A. Harry Moore

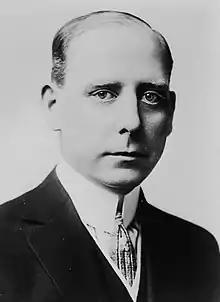
For his entire career in elected office, Moore was associated with Jersey City mayor and political boss Frank Hague. Hague guided each of his campaigns for Governor until Moore finally refused him in 1943.

In 1913, Jersey City adopted the commission form of government, and Moore ran successfully for an inaugural seat on the five-man governing body. As director of Parks and Public Property, he promoted recreational facilities and opportunities for city youth, particularly handicapped children. In 1931, the A. Harry Moore School in Jersey City was one of the first in the United States to be designed to specifically meet the needs of handicapped children. He also formed an alliance with fellow commissioner Frank Hague which would lead both men to statewide power.